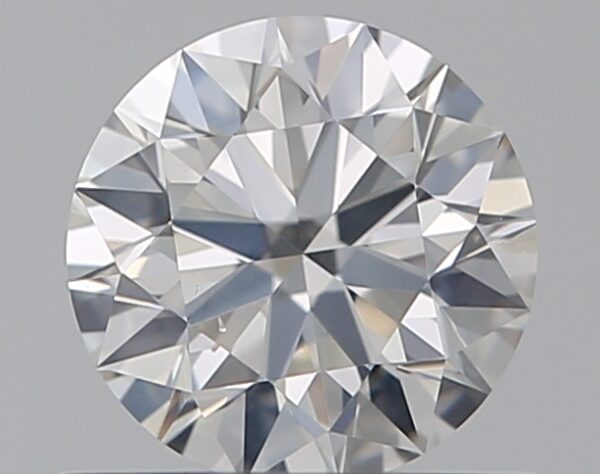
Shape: round
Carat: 0.5
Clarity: SI2
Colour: G
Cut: EX
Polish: EX
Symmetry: EX
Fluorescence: N
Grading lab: GIA
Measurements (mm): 5.08 x 5.11 x 3.13